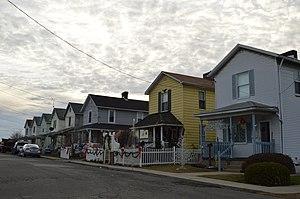
East Rochester est un borough situé dans le comté de Beaver, en Pennsylvanie, aux États-Unis. En 2010, il comptait une population de 567 habitants. Il est incorporé le 6 mai 1905.